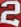
Number: 2